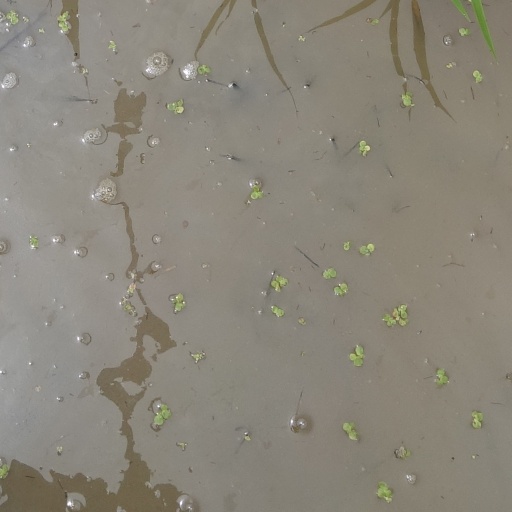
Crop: rice